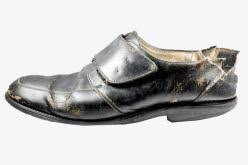
Waste category: shoes